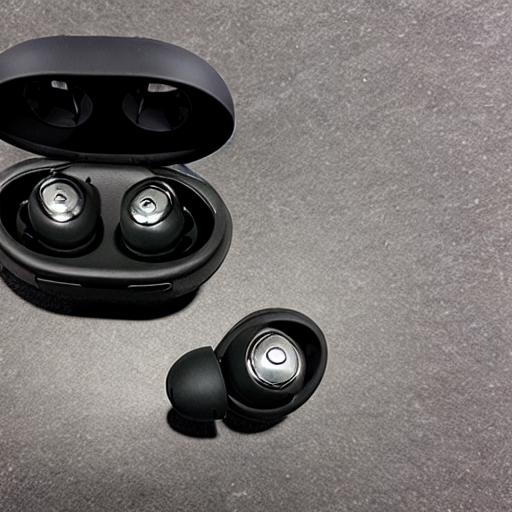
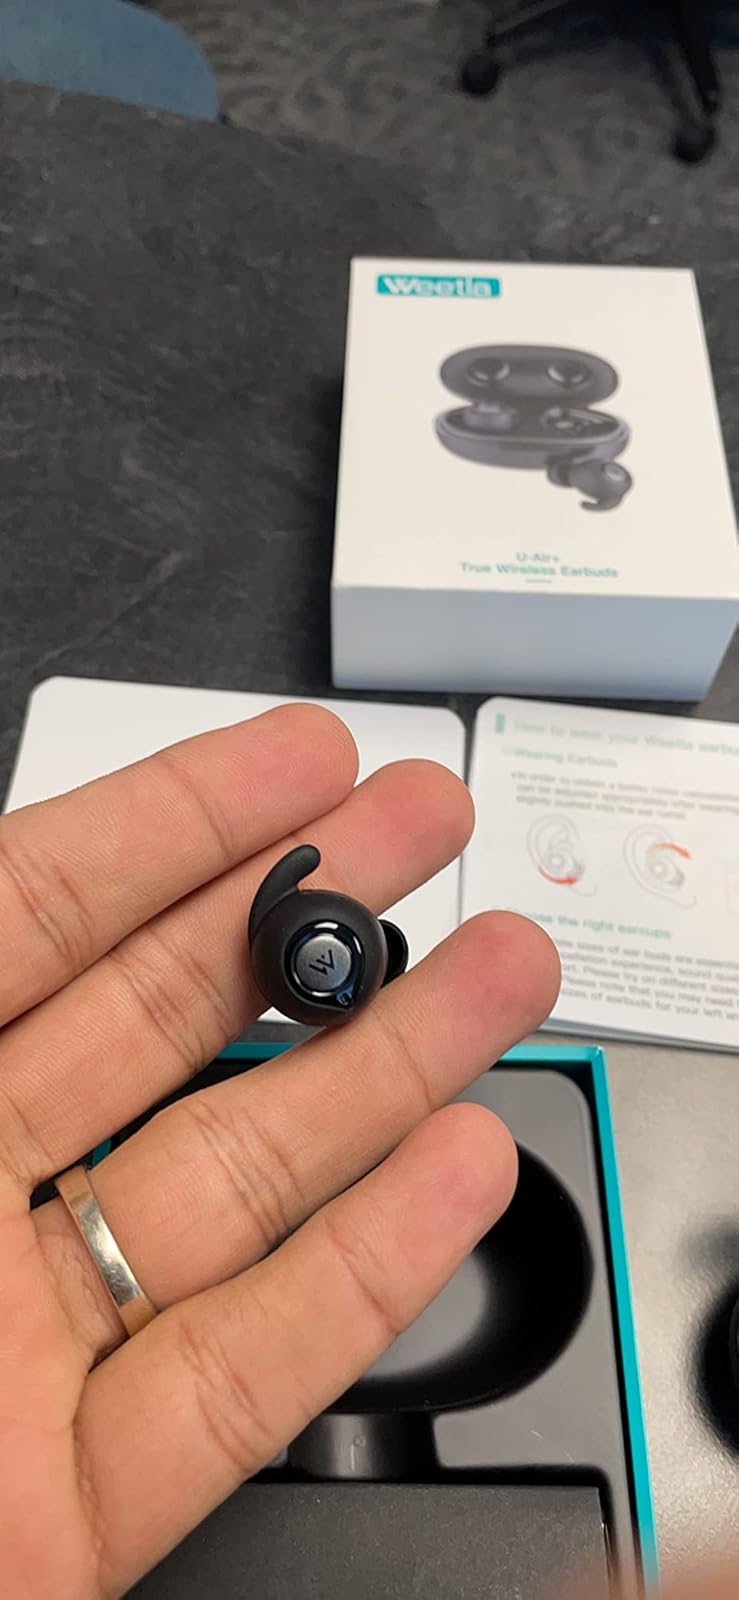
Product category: earbuds
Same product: no